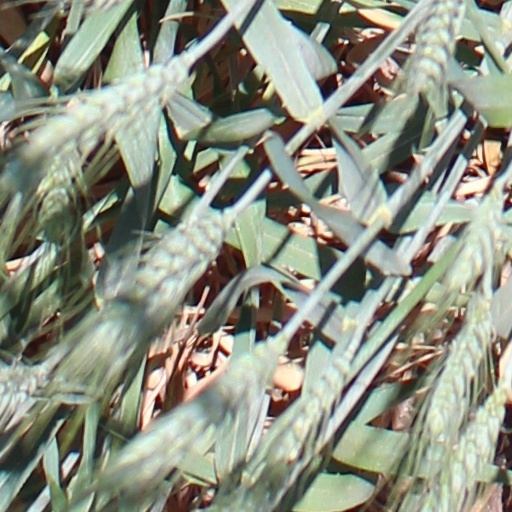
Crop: wheat